Mutiny at Fort Sharpe

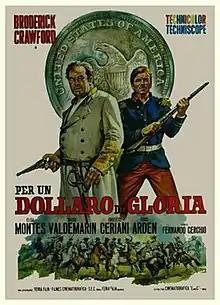

Mutiny at Fort Sharpe is a 1966 Italian-Spanish western film directed by Fernando Cerchio and starring Broderick Crawford, Elisa Montés and Mario Valdemarin. Produced when the boom in Spaghetti Westerns was at its height, it is set during the French Intervention in Mexico.